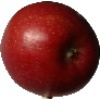
Label: Apple Braeburn 1